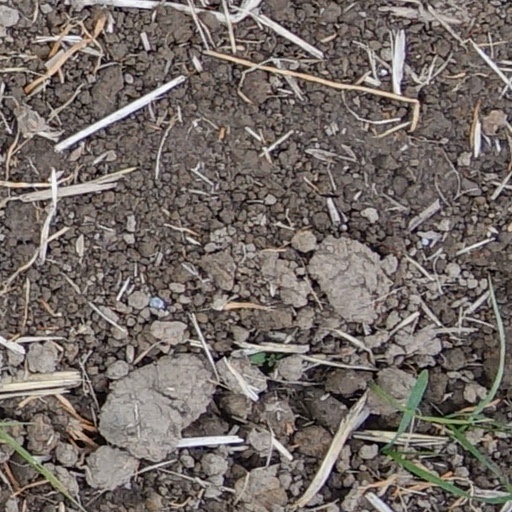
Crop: wheat